Minye Aungdin

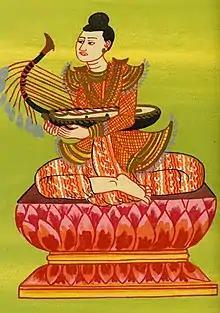
Minye Aungdin Nat

Minyè Aungdin, husband of Princess Shwe Sin Tu, daughter of King Thalun and his queen, who was daughter of Sawbwa of Monè in Shan State. He died from an excess of opium smoking. He is portrayed sitting on a pedestal with a topknot and holding a harp.